Artillery

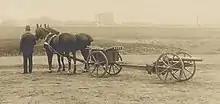
Horse-drawn artillery

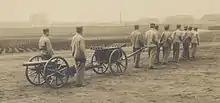
Man-pulled artillery

Because modern field artillery mostly uses indirect fire, the guns have to be part of a system that enables them to attack targets invisible to them, in accordance with the combined arms plan.